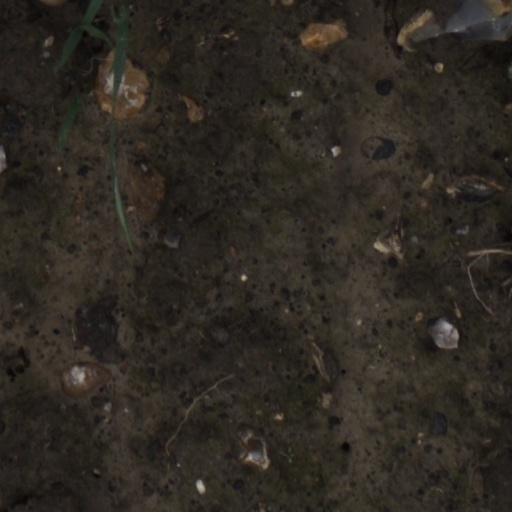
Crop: wheat